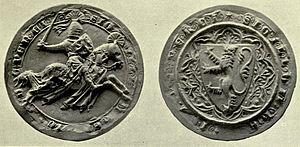
Henry de Percy, 1er baron Percy d’Alnwick est un important baron anglais de la fin du XIIIᵉ siècle.